Ciclosporin

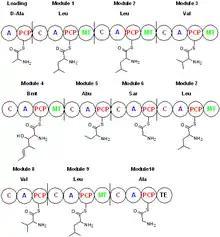
Cyclosporin biosynthesis. Bmt = butenyl-methyl-threonine, Abu = L-alpha-aminobutyric acid, Sar = sarcosine

Cyclosporin is synthesized by a nonribosomal peptide synthetase, cyclosporin synthetase. The enzyme contains an adenylation domain, a thiolation domain, a condensation domain, and an N-methyltransferase domain. The adenylation domain is responsible for substrate recognition and activation, whereas the thiolation domain covalently binds the adenylated amino acids to phosphopantetheine, and the condensation domain elongates the peptide chain. Cyclosporin synthetase substrates include L-valine, L-leucine, L-alanine, glycine, 2-aminobutyric acid, 4-methylthreonine, and D-alanine, which is the starting amino acid in the biosynthetic process. With the adenylation domain, cyclosporin synthetase generates the acyl-adenylated amino acids, then covalently binds the amino acid to phosphopantetheine through a thioester linkage. Some of the amino acid substrates become N-methylated by S-adenosyl methionine. The cyclization step releases cyclosporin from the enzyme. Amino acids such as D-Ala and butenyl-methyl-L-threonine (Bmt) indicate cyclosporin synthetase requires the action of other enzymes. The racemization of L-Ala to D-Ala by alanine racemase is pyridoxal phosphate-dependent. The formation of butenyl-methyl-L-threonine is performed by a Bmt polyketide synthase that uses acetate/malonate as its starting material.